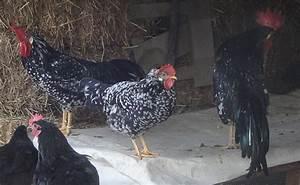
chicken